Birubala Rabha

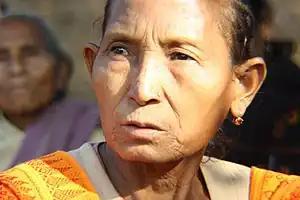
Rabha in 2009

Birubala Rabha (1954 – 13 May 2024) was an Indian activist who campaigned against witch hunting in India. She was based in Goalpara, Assam. She ran an organisation called Mission Birubala which spreads awareness against witch hunting. She was instrumental in the Government of Assam passing the legislation on the prevention of and protection from witch hunting in 2015. The Government of India awarded her the fourth-highest civilian honour of the Padma Shri, in 2021, for her contributions to social work.